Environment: real
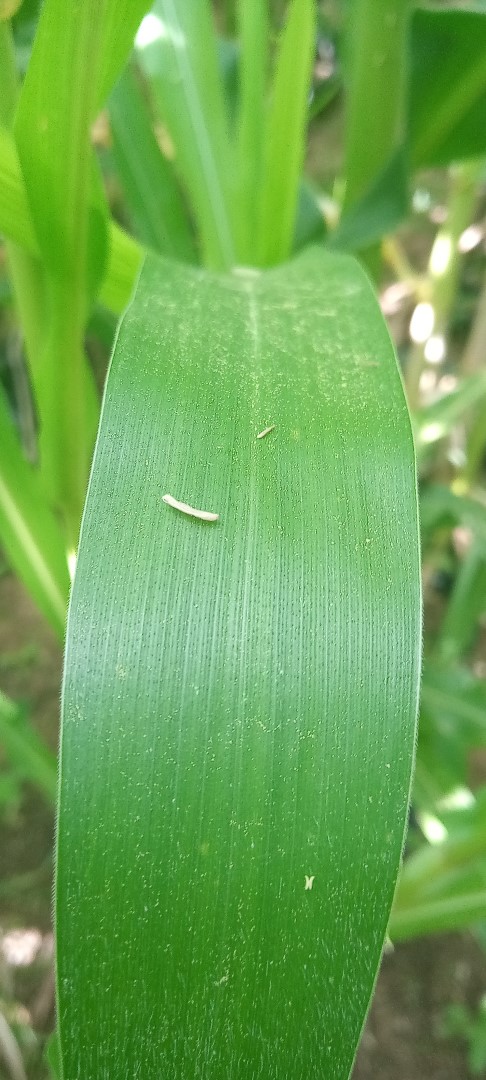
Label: healthy